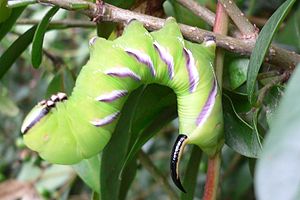
Ligustersværmer / Gallery
Sphinx ligustri, kendt som ligustersværmeren, er en natsværmerart der oftest ses i den palæarktiske zone - ofte i byarealer og skove. Hannen kan lave en hvæsende lyd hvis den forstyrres ved at gnide nogle skæl og pigge på enden af dens maveregion sammen.